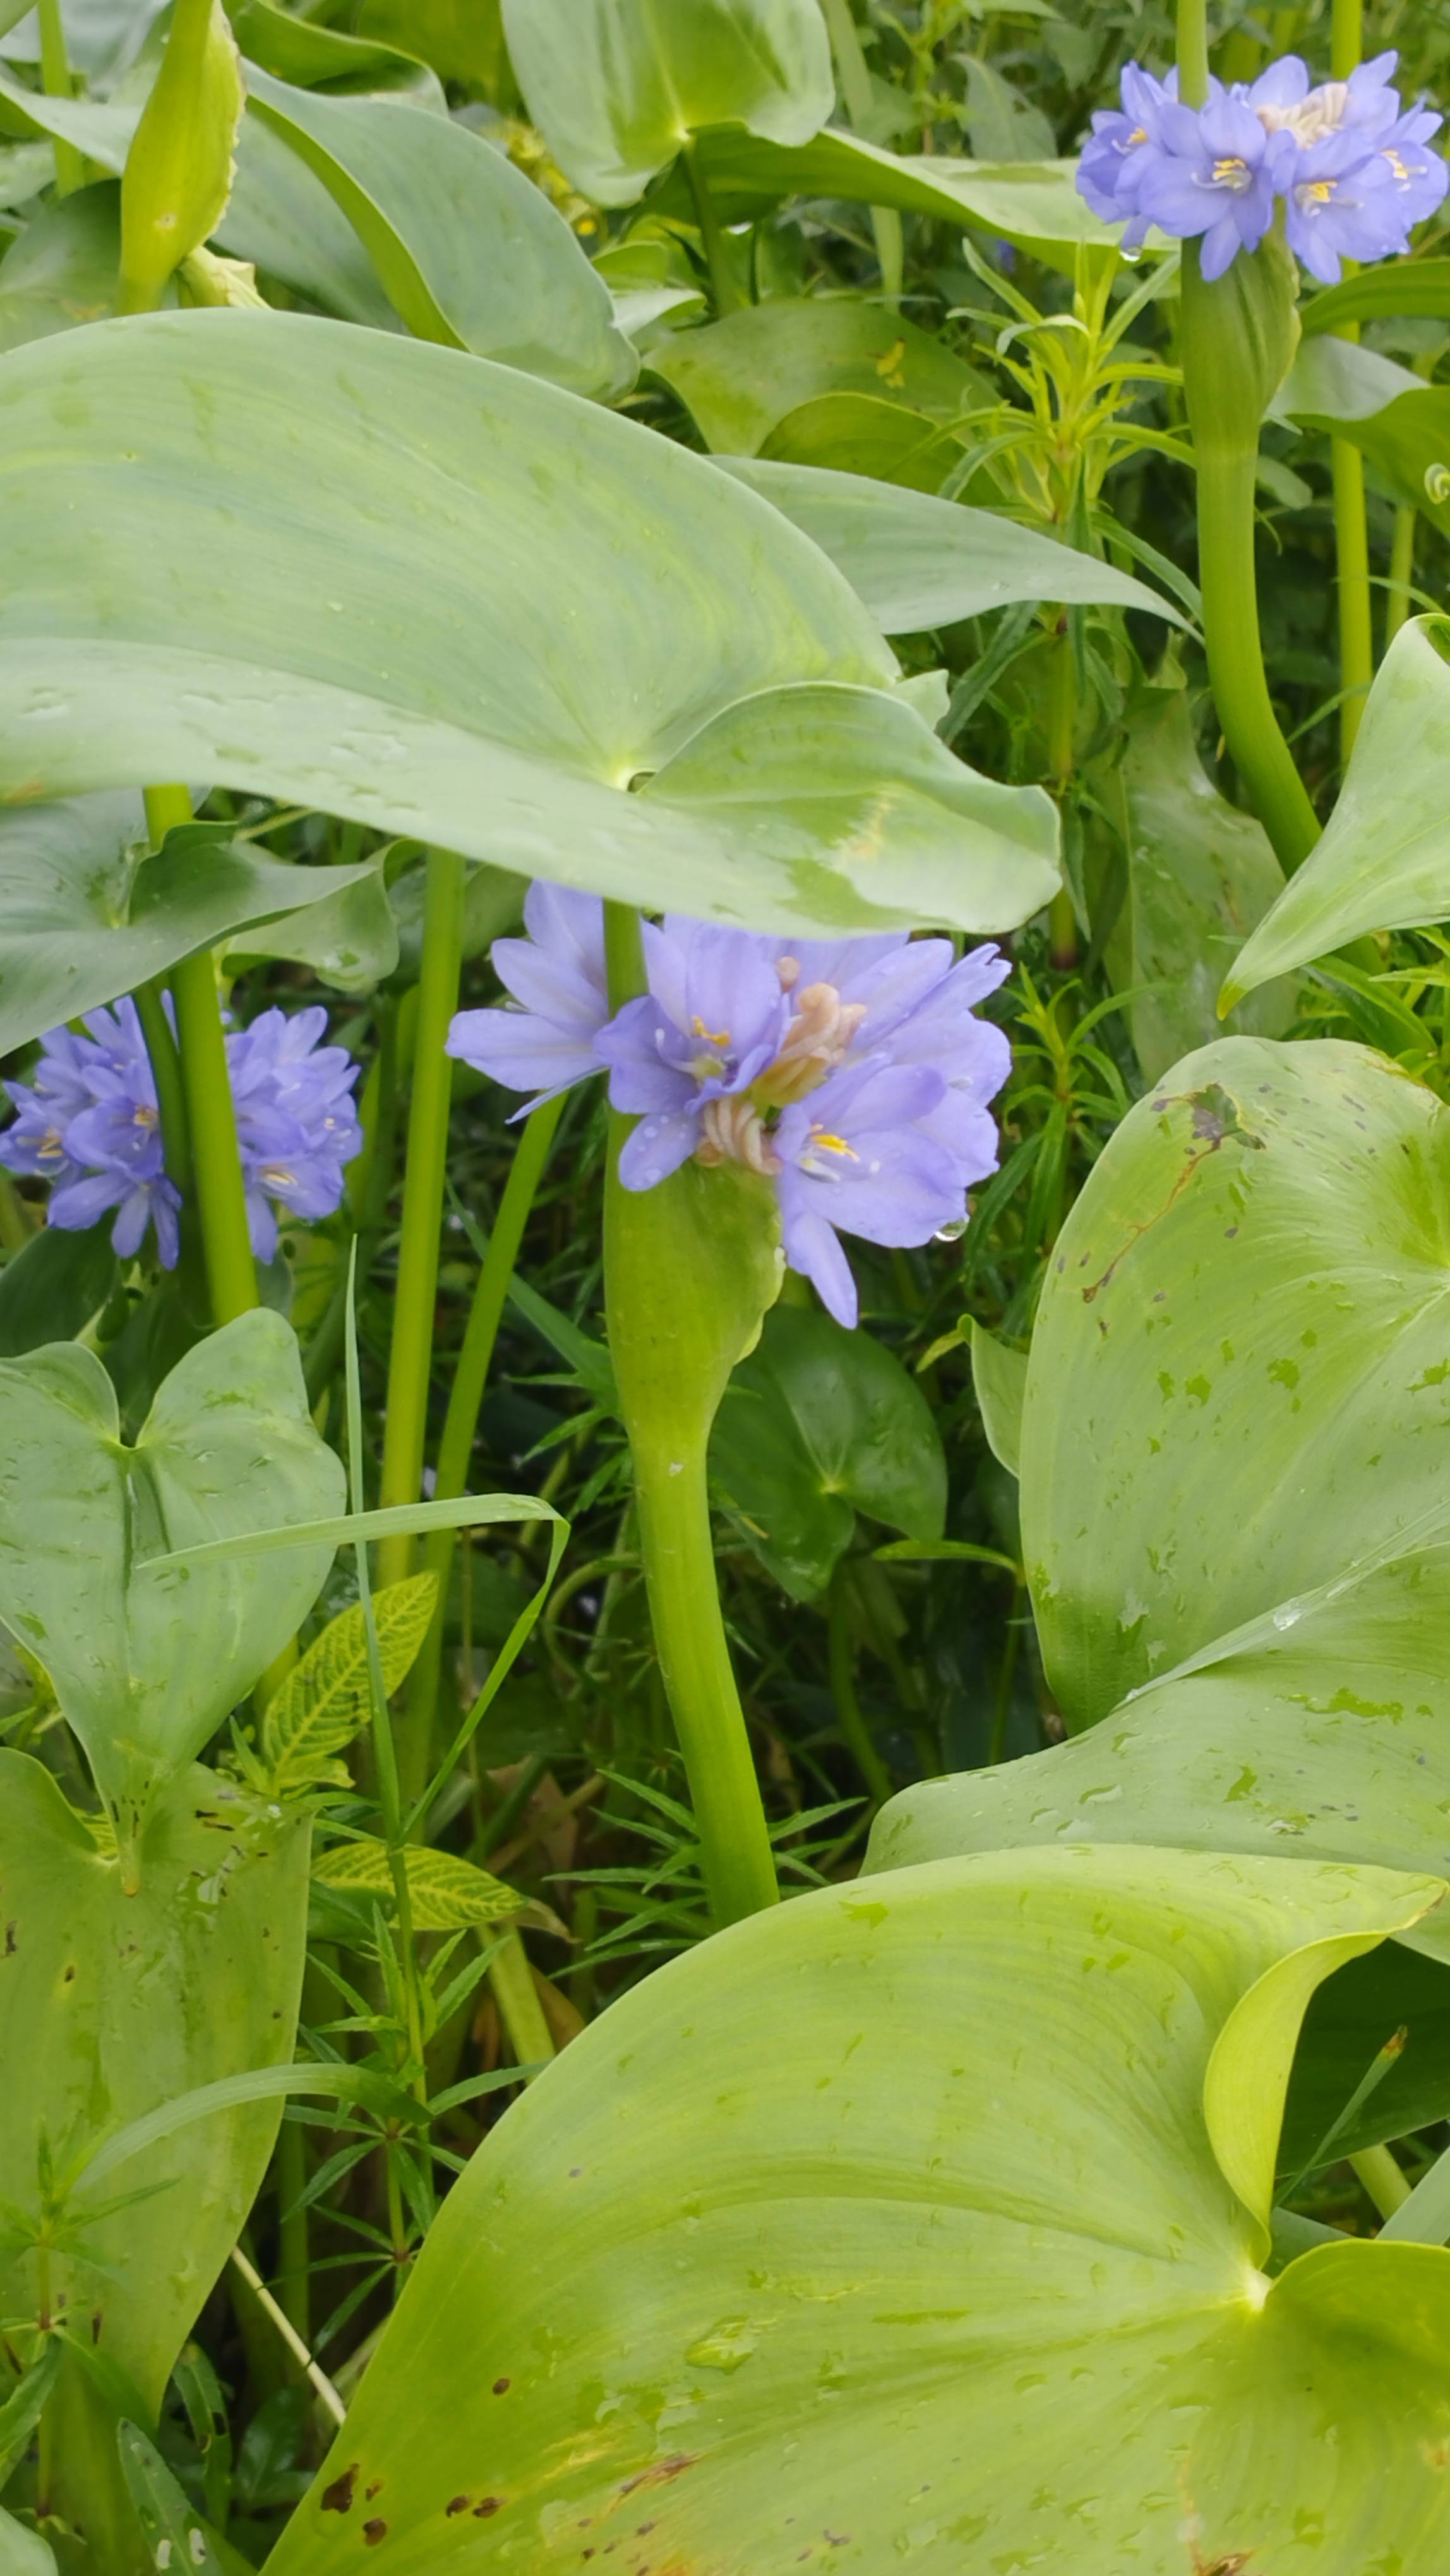
Species: Heartleaf False Pickerelweed (Monochoria korsakowii)